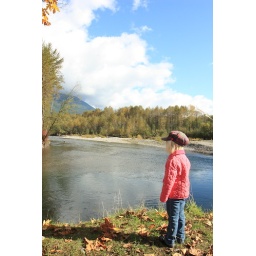
We think there were fish in the river because people hadfishing rods